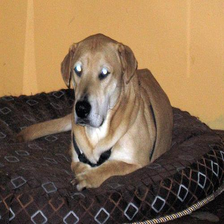
Species: dog
Breed: basset hound